Leonard Peskett

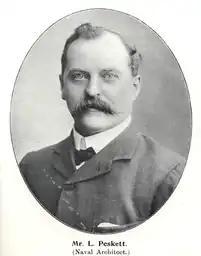
Peskett between 1895-1915

Leonard Peskett, OBE (1861 – 1924) was the Cunard Line's Senior naval architect, designer and the designer of the company's ocean liners RMS "Mauretania", RMS "Lusitania", RMS "Aquitania", and the RMS "Carmania".